James Grover McDonald

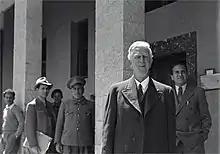
McDonald in Jerusalem, 1947

On 23 July 1948, he was appointed the Special Representative of the United States to Israel. His appointment was a personal choice by President Truman. It was opposed by Secretary of Defense James Forrestal and resented by Secretary of State George Marshall. He was not a professional diplomat and had a difficult relationship with the State Department staff whom he referred to as "technicians".